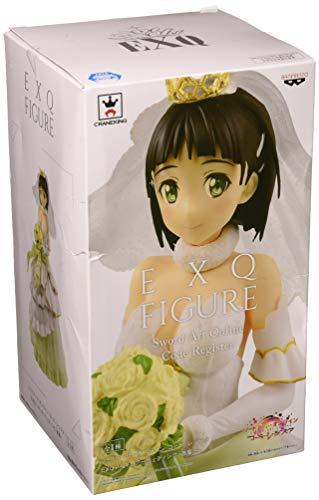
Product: Banpresto Sword Art Online Code Register Exq Figure-Wedding・Suguha-
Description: Great Condition.
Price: $19.99
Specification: ProductDimensions:4x4x9.1inches|ItemWeight:1.46pounds|ShippingWeight:1.46pounds(Viewshippingratesandpolicies)|ASIN:B07GRKF5M3|Itemmodelnumber:Non|Manufacturerrecommendedage:15months-5years